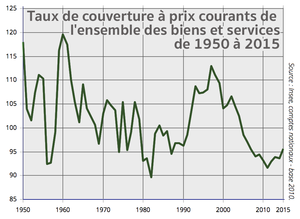
Taux de couverture (à prix courants sur une base 2010) de la somme des biens et services de 1950 à 2015, source INSEE, d'après statistiques douanières
Le taux de couverture est un ratio utilisé en économie. Il vise à ramener le solde de la balance des transactions courantes + la balance des invisibles, à un pourcentage.